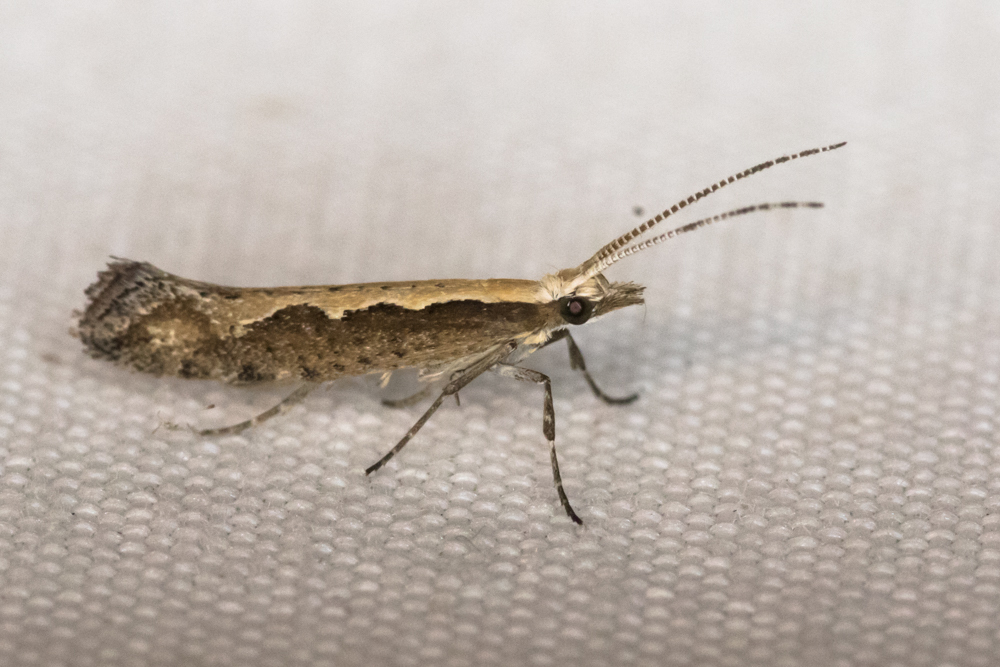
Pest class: diamondback_moth